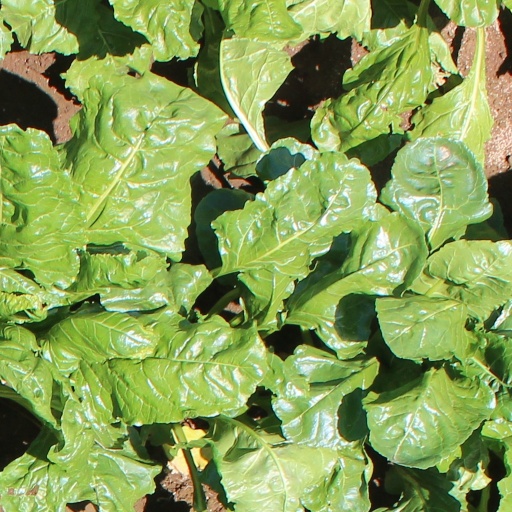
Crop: sugar beet